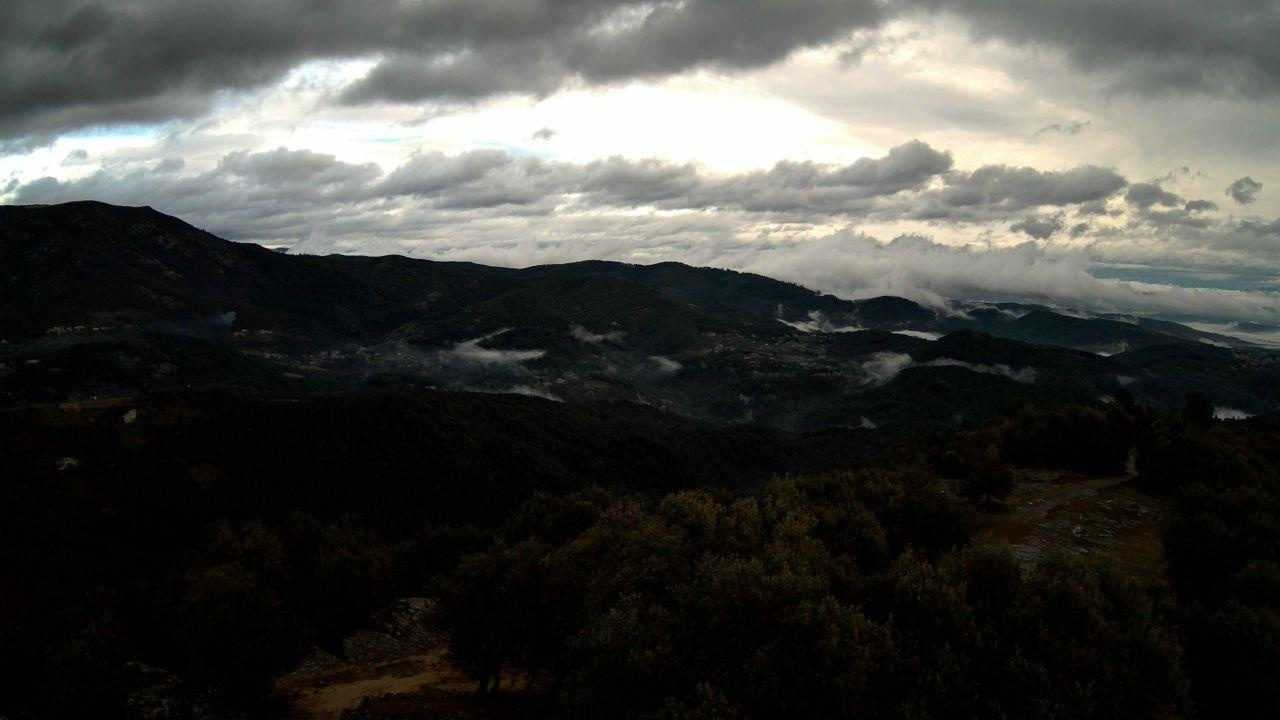
Fire: no
Smoke: no